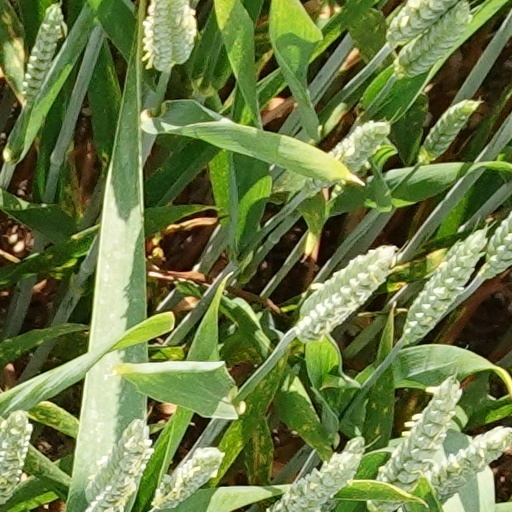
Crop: wheat